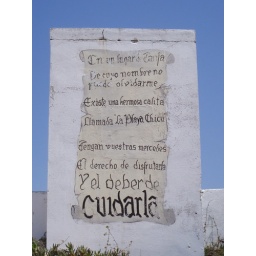
A cool scroll painted on a wall in Tarifa, Spain by a beautiful beach called &amp;quot;la playa chica.&amp;quot;